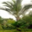
Label: palm_tree